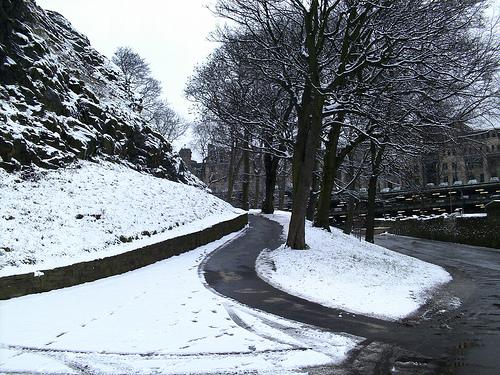
Weather: snow or frosty